Kanehana Station

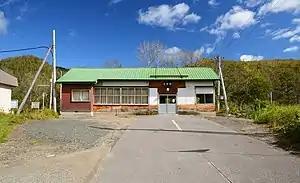
Kanehana Station in October 2015

was a railway station on the Sekihoku Main Line in Kitami, Hokkaido, Japan, operated by Hokkaido Railway Company (JR Hokkaido). Opened in 1914, the station closed in March 2016.